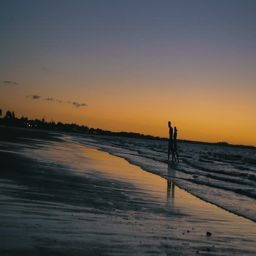
young couple walk back from splashing in the tropical sea at sunset